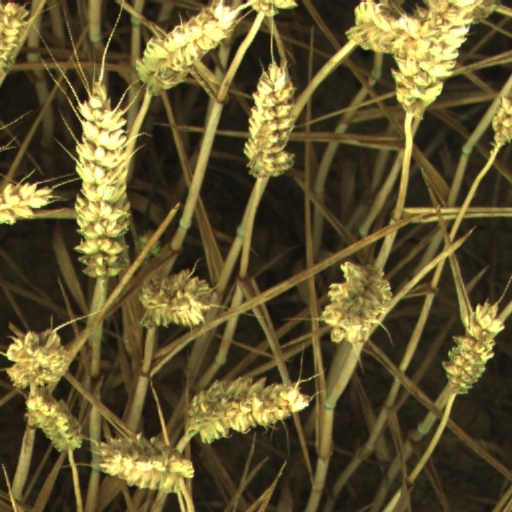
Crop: wheat